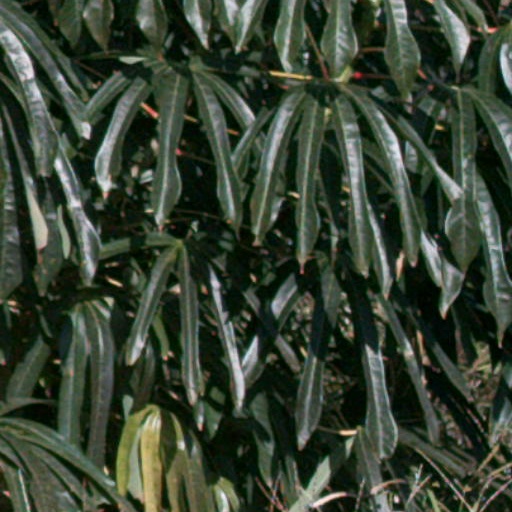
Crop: cassava